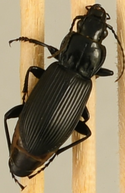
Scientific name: Pterostichus melanarius
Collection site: Woodworth Site (WOOD), plot WOOD_023